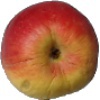
Label: Apple Red Yellow 1